Proterra (bus manufacturer)

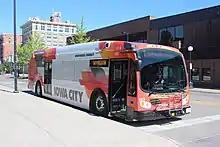
ZX5 operated by Iowa City Transit

The Proterra Catalyst was an evolution of the EcoRide, initially available as a standard transit bus length in 2014 with the same fast-charging battery as the EcoRide and a similar composite chassis. A Catalyst was introduced in 2015 to directly replace the earlier EcoRide. Also in 2015, Proterra introduced the extended range (XR) battery, which offered greater range with slow charging at a storage yard. In 2016, Proterra introduced the Energy Efficient (E2) battery which offered even greater range. In 2017, a second drivetrain option featuring two traction motors for greater efficiency (branded DuoPower) was introduced. In 2018, Proterra discontinued its proprietary overhead "blade" charger in favor of the then standardized SAE J3105 charging options.